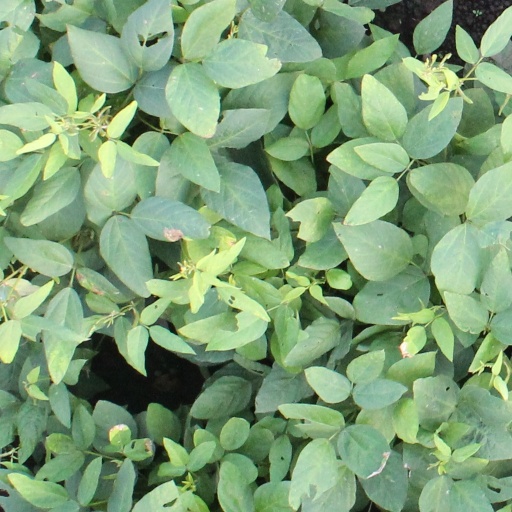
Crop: soybean